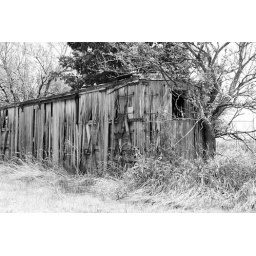
An old wooden box car weathering in a hay field in Parsons, Kansas as seen in July 2008. (black &amp;amp; white)